Chetro Ketl

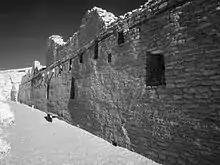
Chetro Ketl's north wall

Chetro Ketl's walls were constructed using three bulk materials: stone, clay-sand, and water. Two types of stone were used: a hard gray-brown tabular sandstone that forms the bench above Chaco Canyon's cliffs, and a softer, tan, massively bedded sandstone that forms the cliffs themselves. Chacoans preferred the harder, tabular stone as it was easier to shape, but much of it had to be dug up and levered out of the ground with wooden poles. Because the massive tan stone of the cliff faces was easier to procure, but much more difficult to work, the Chacoans probably used it only after the more easily quarried gray-brown stone beds had been depleted.